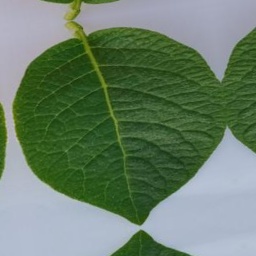
Etiqueta: Sana